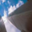
Label: skyscraper